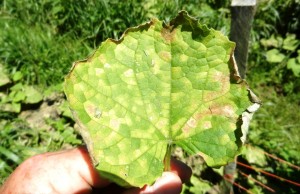
Labels: Tomato leaf bacterial spot